Plus One (2008 film)

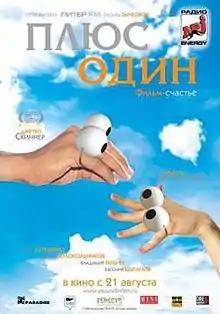
Film poster

Plus One is a Russian romantic comedy film directed by Oksana Bychkova, released in 2008.